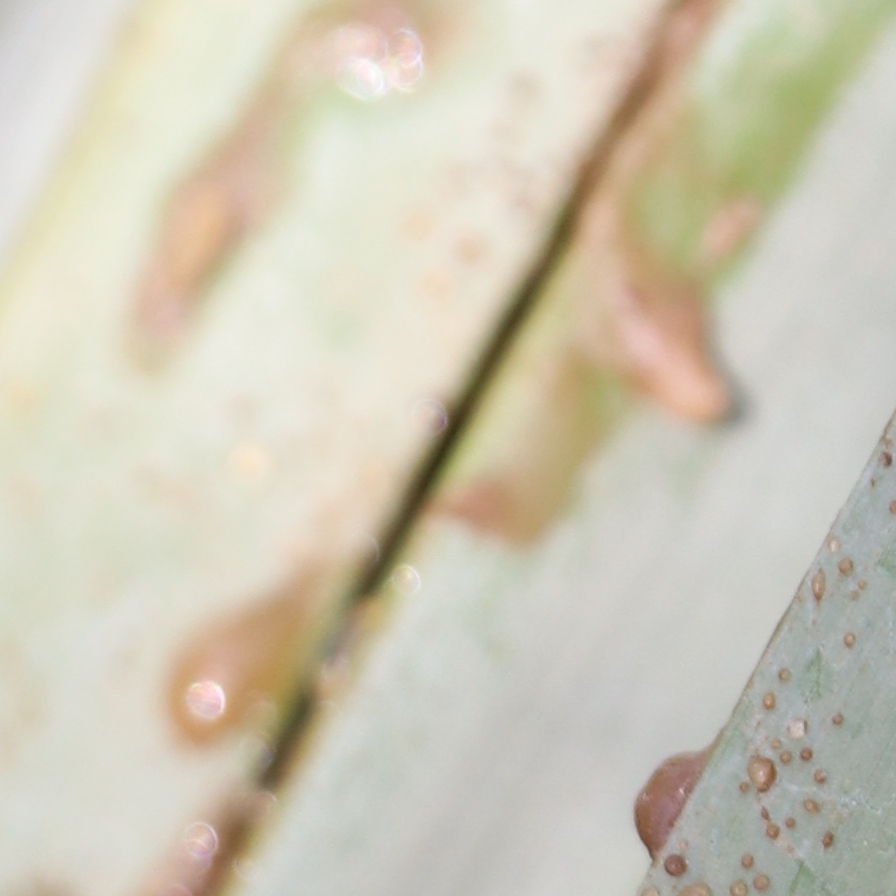
Label: Honey